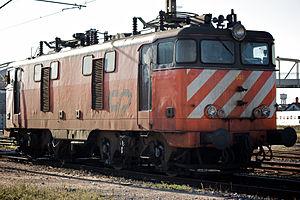
La Série 2550 était une série de 20 locomotives électriques pour le courant monophasé 25 kV-50 Hz des chemins de fer portugais ; elles constituaient la deuxième série de locomotives électriques construites par le consortium Groupement 50Hz, chez Sorefame, avec bogies Henschel.